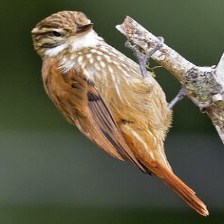
Species: GREAT XENOPS
Scientific name: MEGAXENOPS PARNAGUAE